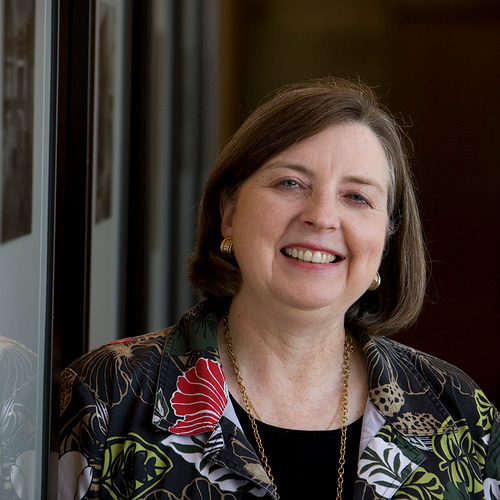
Gender: women